Sage Kinvig

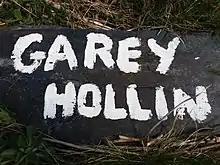
The sign of Sage Kinvig's home in Ronague

Sage Kinvig (c. 1870–1962) was, at the time of her death, one of the last surviving native speakers of the Manx language.